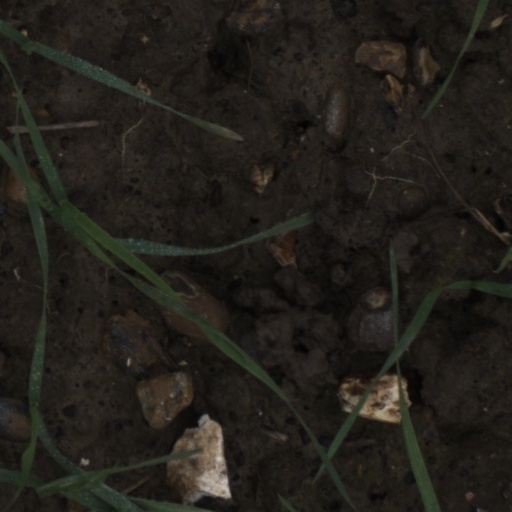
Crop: wheat